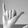
ASL letter: Y